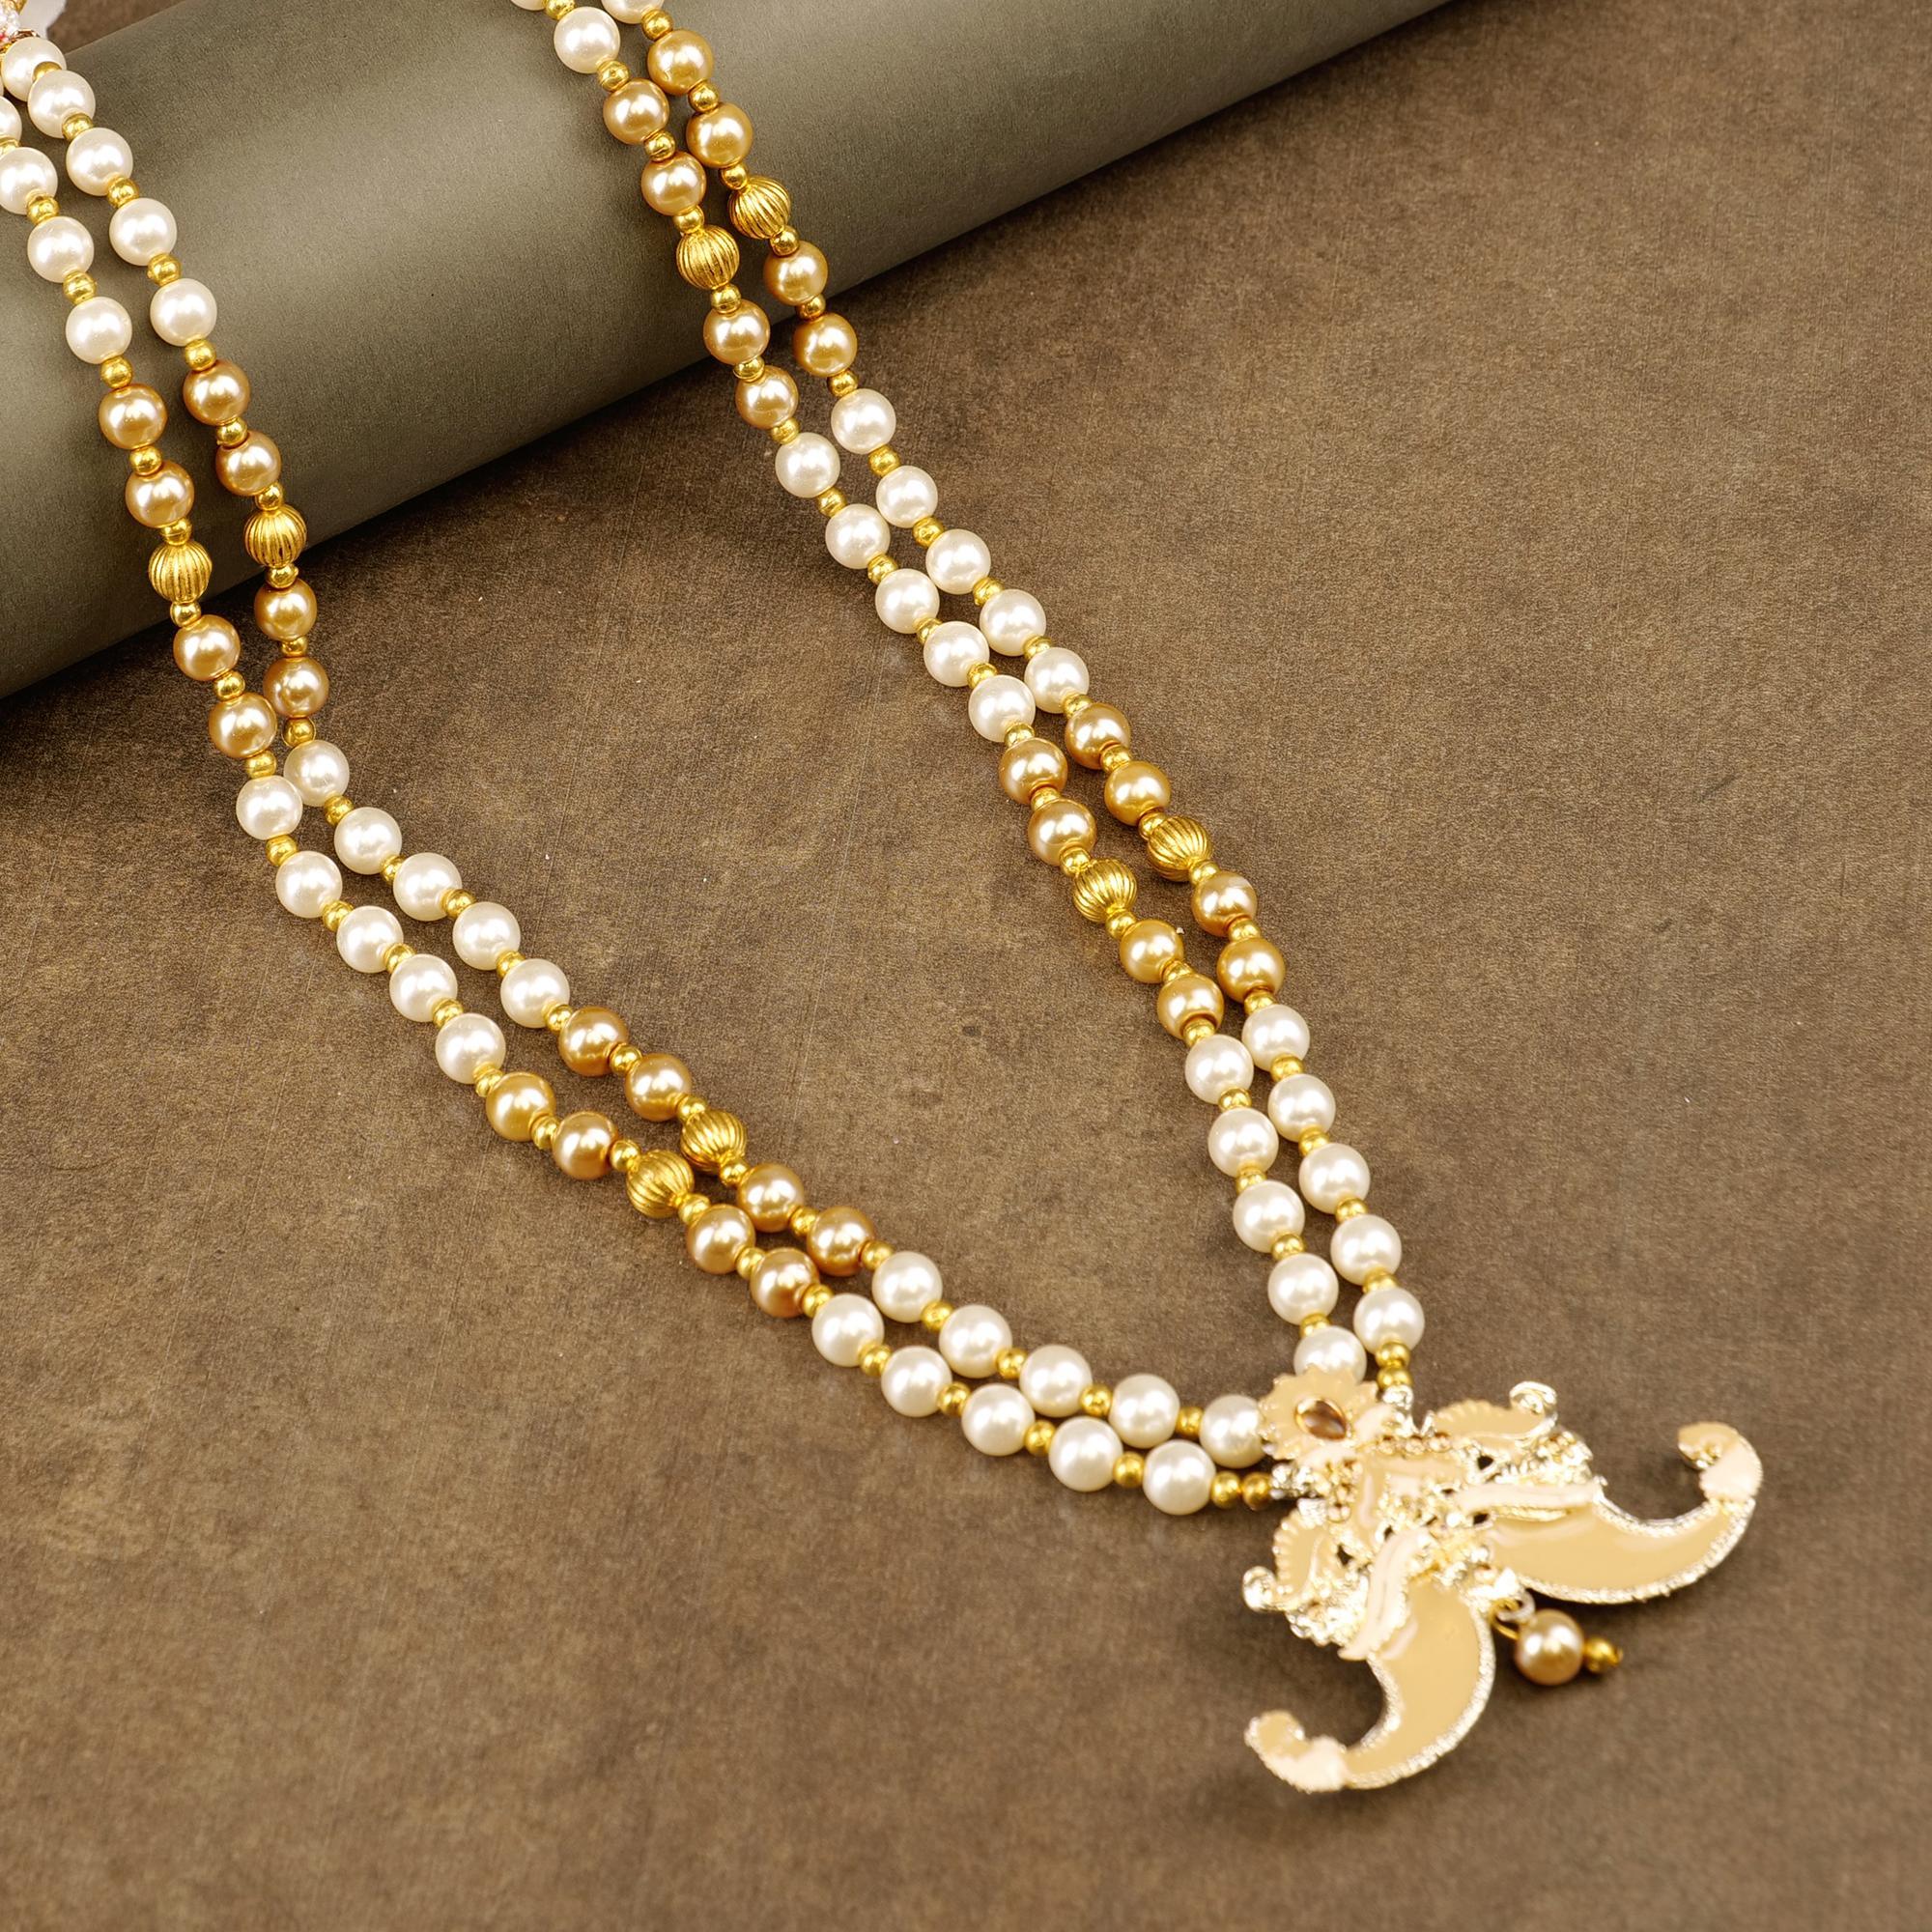
JIYANSHI FASHION: Dulha groom sherwani Necklace/Moti Mala for Men for wedding | Groom Mala and Brooch Set
Type: Chains
Brand: JIYANSHI FASHION
Price: Rs. 729
 Enhance your wedding day look with our Exquisite Groom Mala and Brooch Set, a symbol of elegance and tradition. The vibrant colors and intricate details ensure that it complements your attire, adding a touch of grandeur to your ensemble.
Features: COLORS : WHITE+CHEEKU,IDAL : MEN,TRENDING